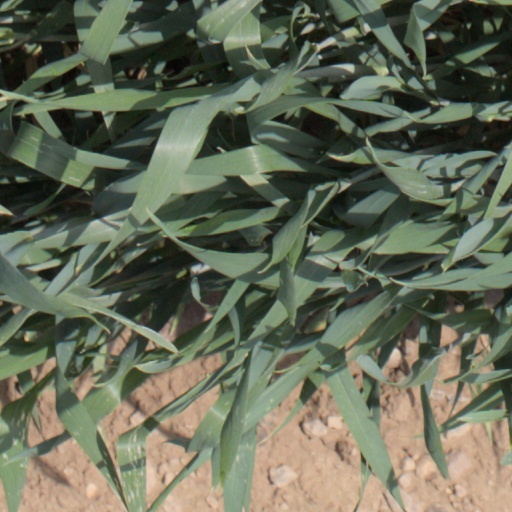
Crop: wheat